Jaora railway station

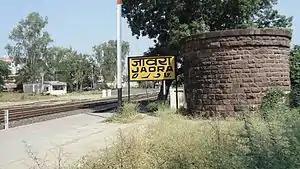
Jaora station

Jaora railway station is a main railway station in Jaora city of Madhya Pradesh. Its code is JAO. Jaora is an important broad gauge railway station of the Ajmer - Ratlam line. Jaora is well connected to Ratlam, Ujjain via Nagda and Kota, Bundi via Chittorgarh.